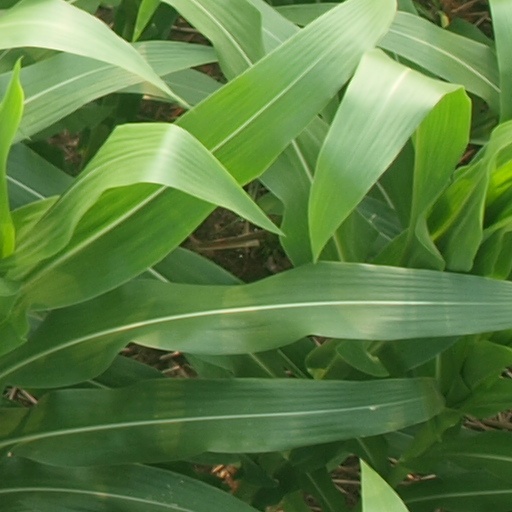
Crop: maize; corn